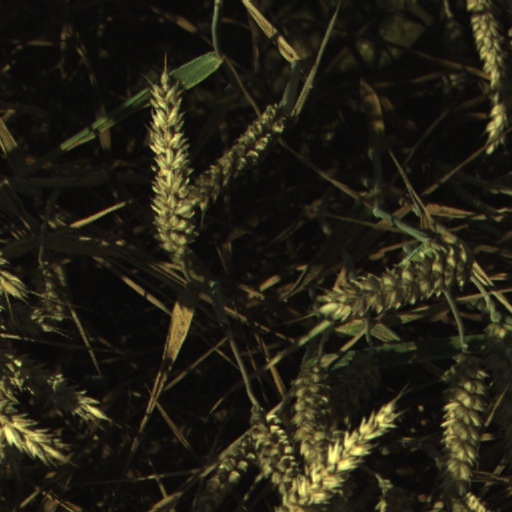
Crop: wheat